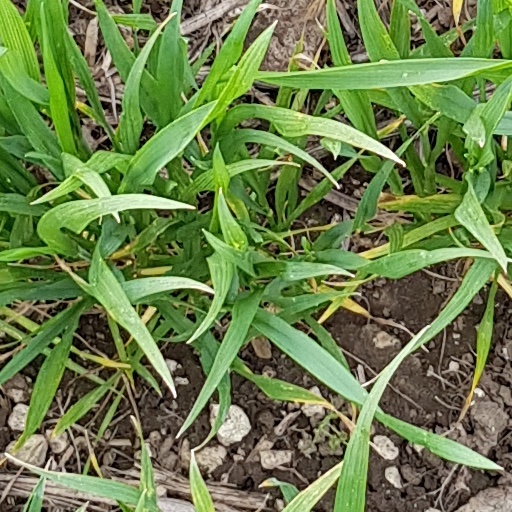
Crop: wheat